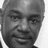
Emotion: neutral